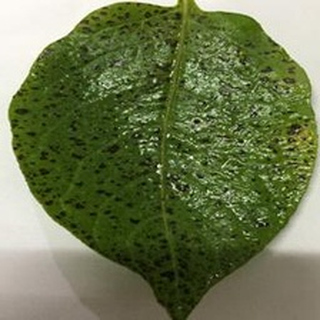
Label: potato_early_blight